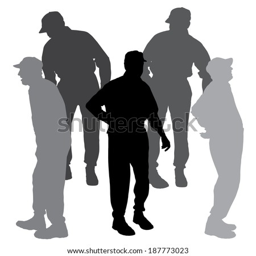
vector silhouette of old people on a white background .